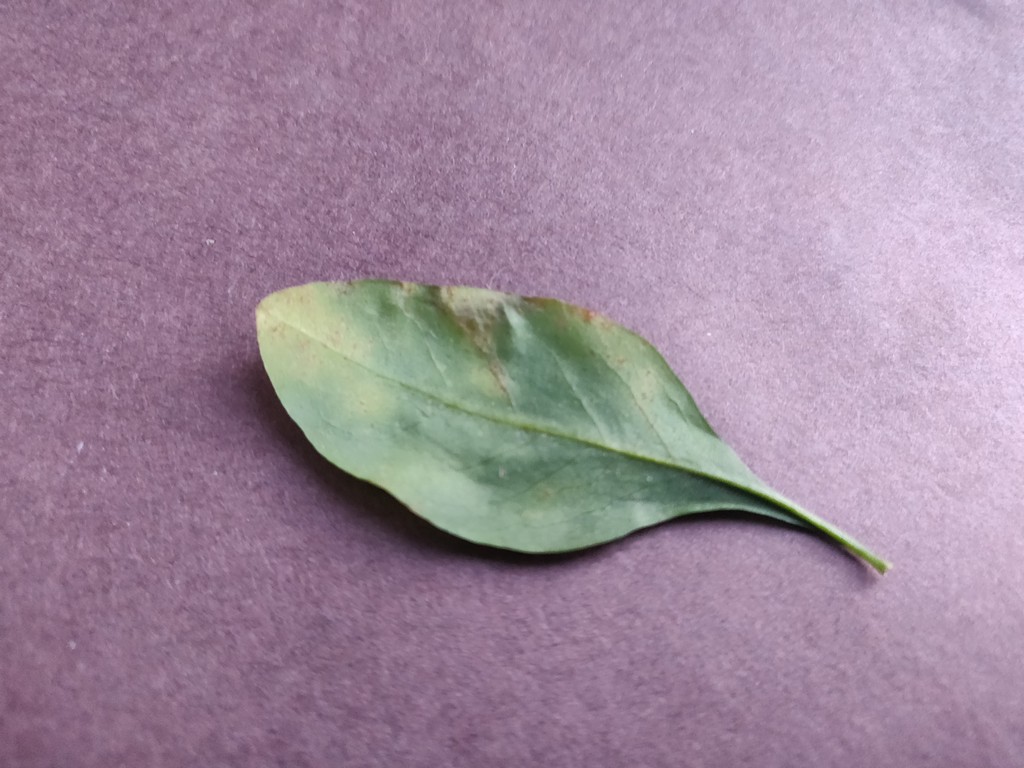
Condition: Unhealthy
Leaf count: single
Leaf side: back